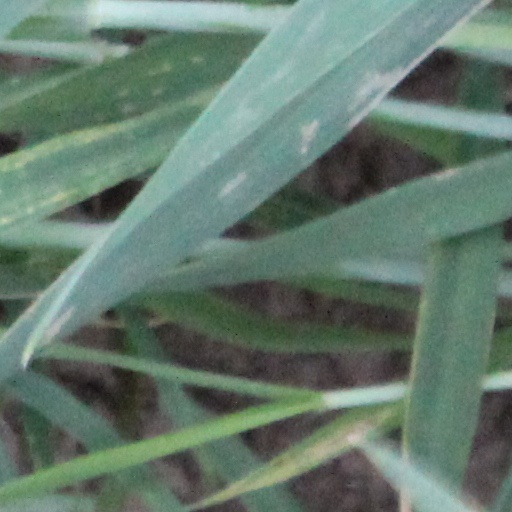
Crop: wheat